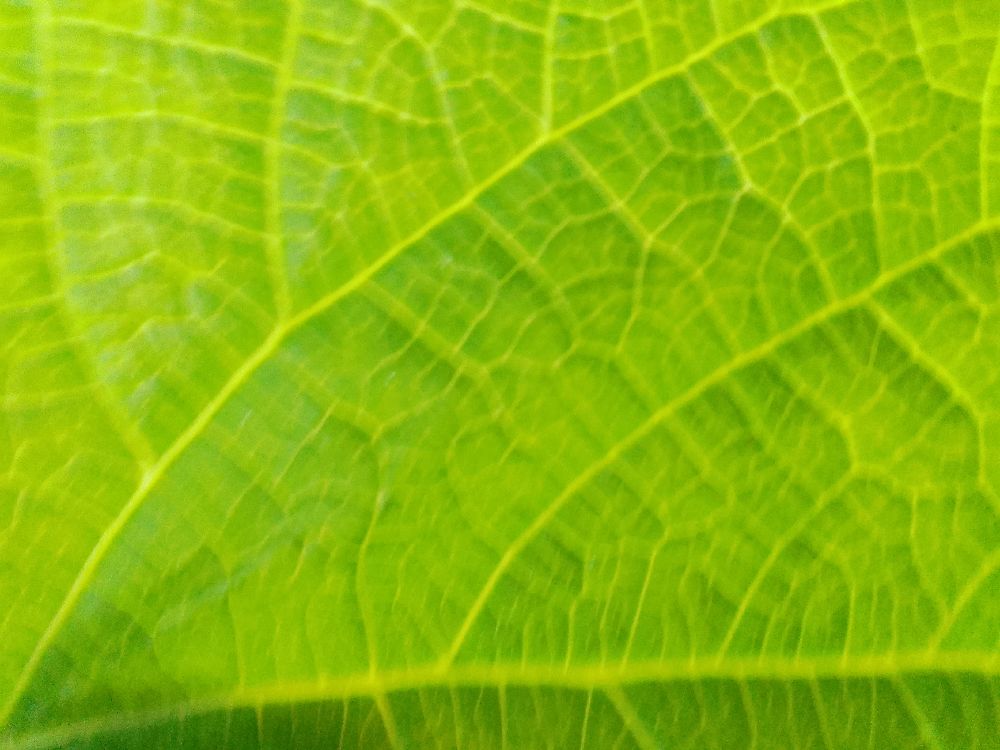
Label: healthy